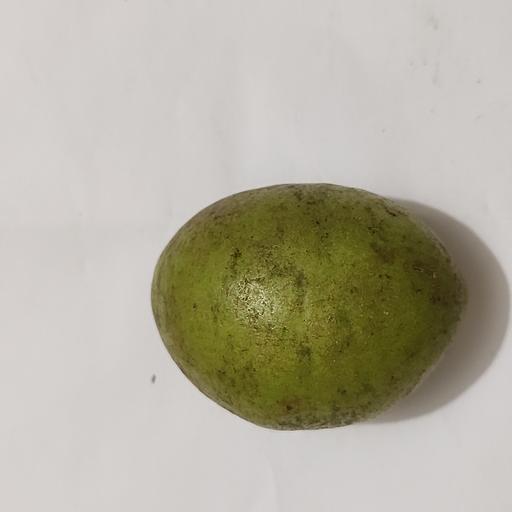
Crop type: Olive